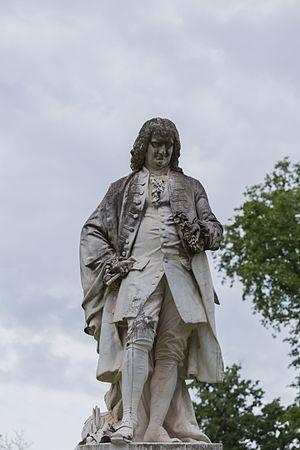
Satue du botaniste Bernard de Jussieu né en 1699 et décédé en 1777.
Bernard de Jussieu est un botaniste français.